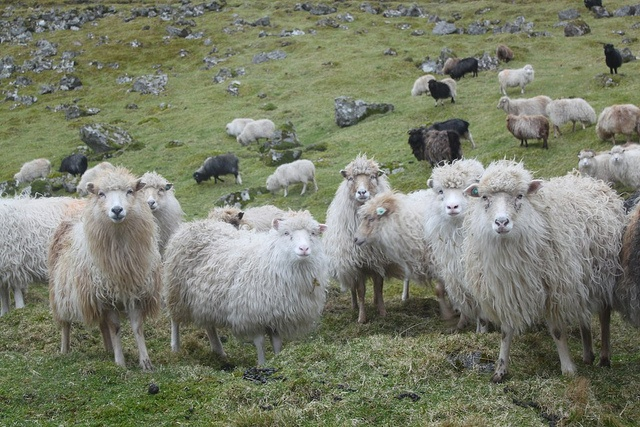
A group of sheep in a hilly pasture.
A group of wooly sheep standing in an open field
A large number of woolly sheep stand on the side of a grassy hill.
A flock of sheep in a field with grass and rocks
A large field of various types of sheep